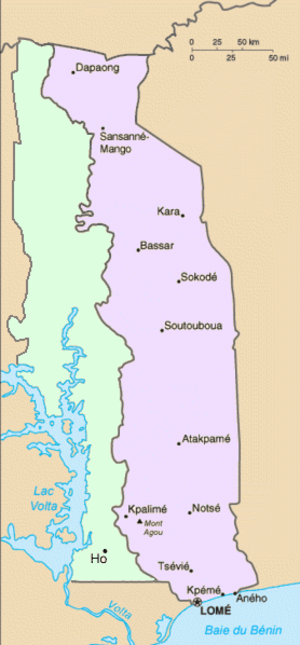
Togoland / Afviklingen
Britisk Togoland (grønt) og Fransk Togoland (lilla).
Togoland var fra 1884 til 1914 et tysk protektorat i Vestafrika, på den så kaldte "Slavekyst", mellem den franske koloni Dahomey mod øst og den britiske koloni Guldkysten mod vest. Togolands grænser blev fastlagte i juli 1897. Protektoratet modsvarer i nyere tid den selvstændige stat Togo og den østlige del af Ghana.